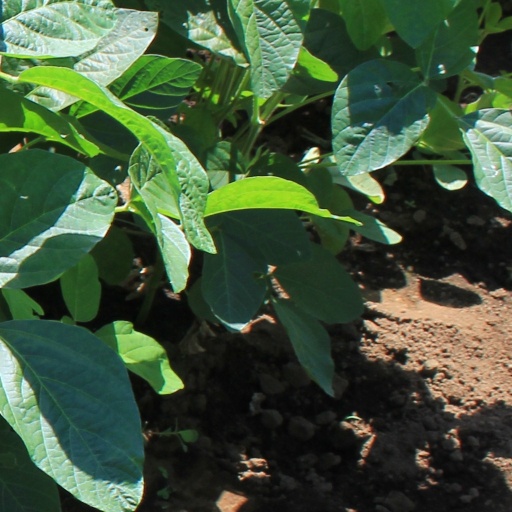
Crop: soybean